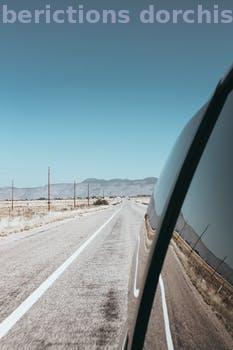
Label: Watermark